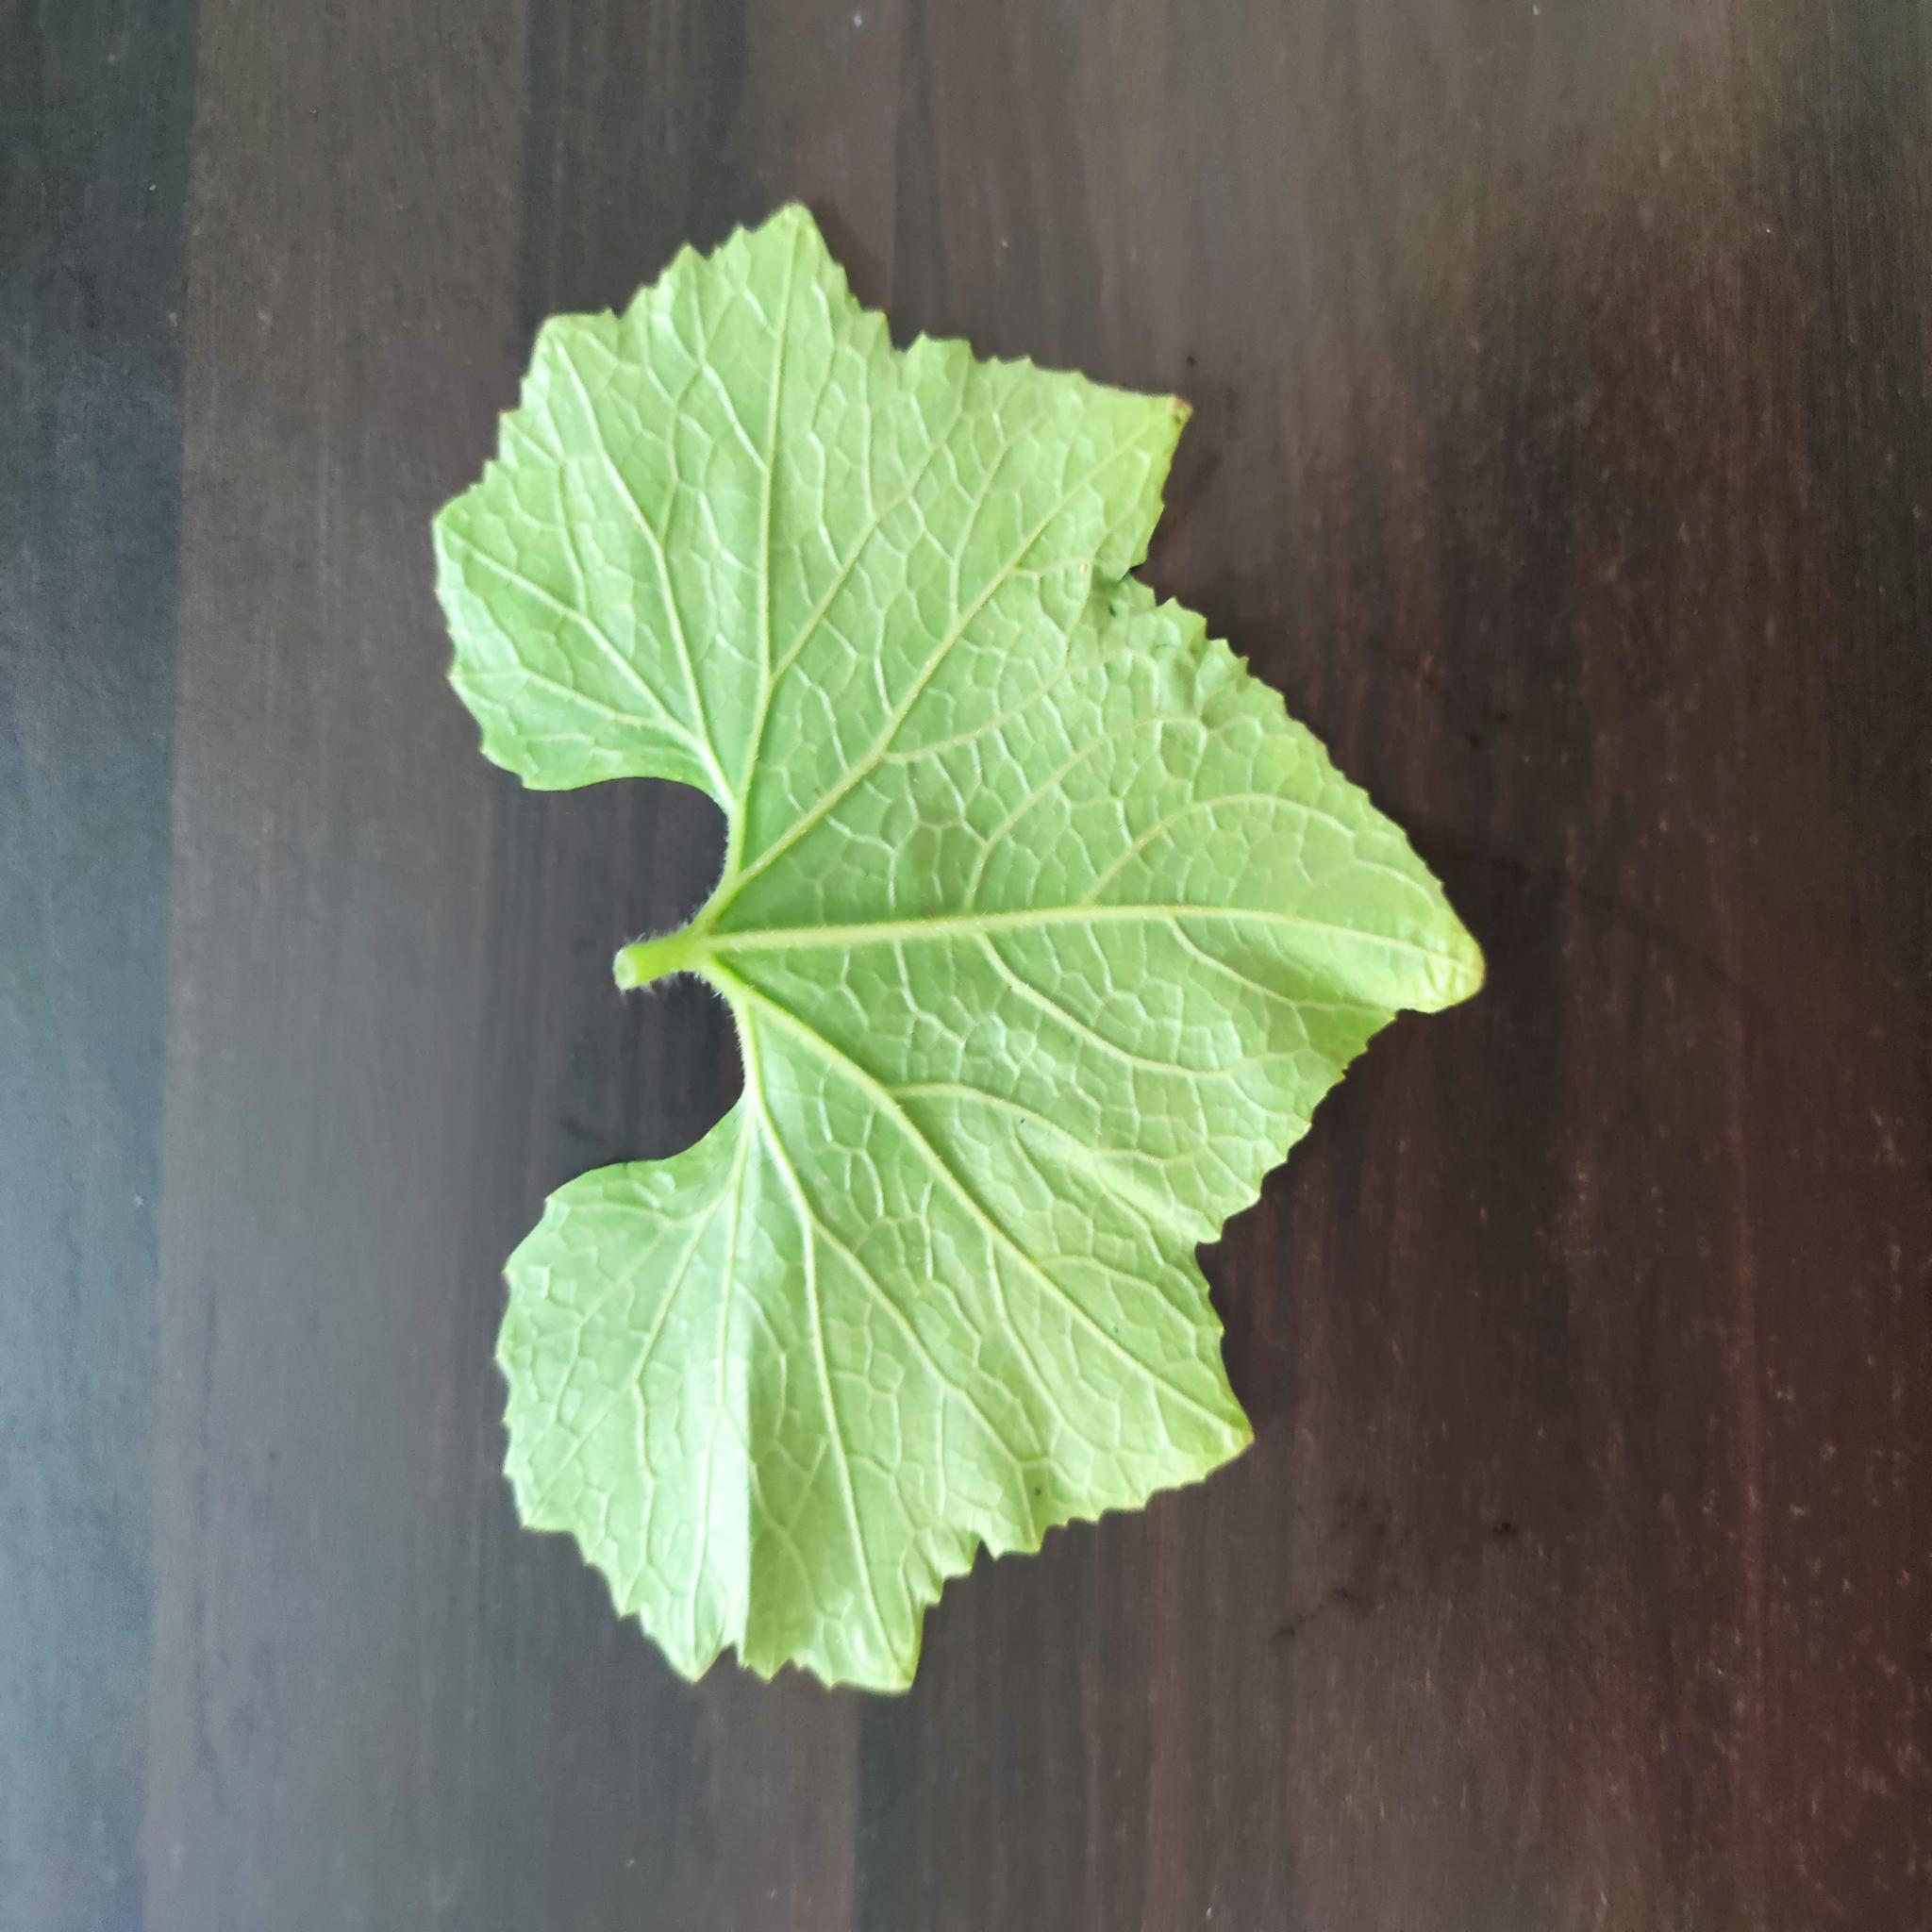
Label: Healthy